Glen Saint Mary Nurseries Company

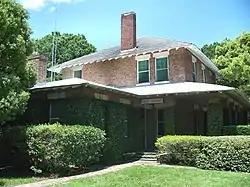

The Glen Saint Mary Nurseries Company is a historic site in Glen St. Mary, Florida, located at 7703 Glen Nursery Road. On November 7, 2003, it was added to the U.S. National Register of Historic Places. Glen Saint Mary Nurseries was founded by George Taber Sr. in 1882. The business began as a cattle and potato farm, but soon its focus shifted to peaches and other fruits and plants. After the devastating freezes of 1894–95, Mr. Taber began experimenting with freeze-resistant citruses such as kumquats, satsumas, and other hardy orange varieties. Within two decades, the nursery had become one of the leading citrus producers in the country. The nursery incorporated in 1907 as the Glen Saint Mary Nurseries Company and continued to expand, eventually covering over a thousand acres between its several Florida locations. It has since become a wholesale nursery, with products including hollies, azaleas, roses, and cephalotaxus. The nursery is most renowned for the George Taber Azalea, a pink and white flowering bush which was introduced in 1929. Taber azaleas can be found in nurseries and gardens across the country, as well as the in National Arboretum's azalea garden and on the grounds of the U.S. Capitol.